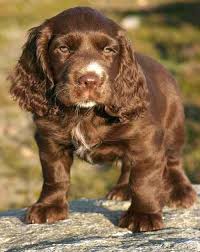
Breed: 217-n000034-Sussex_spaniel